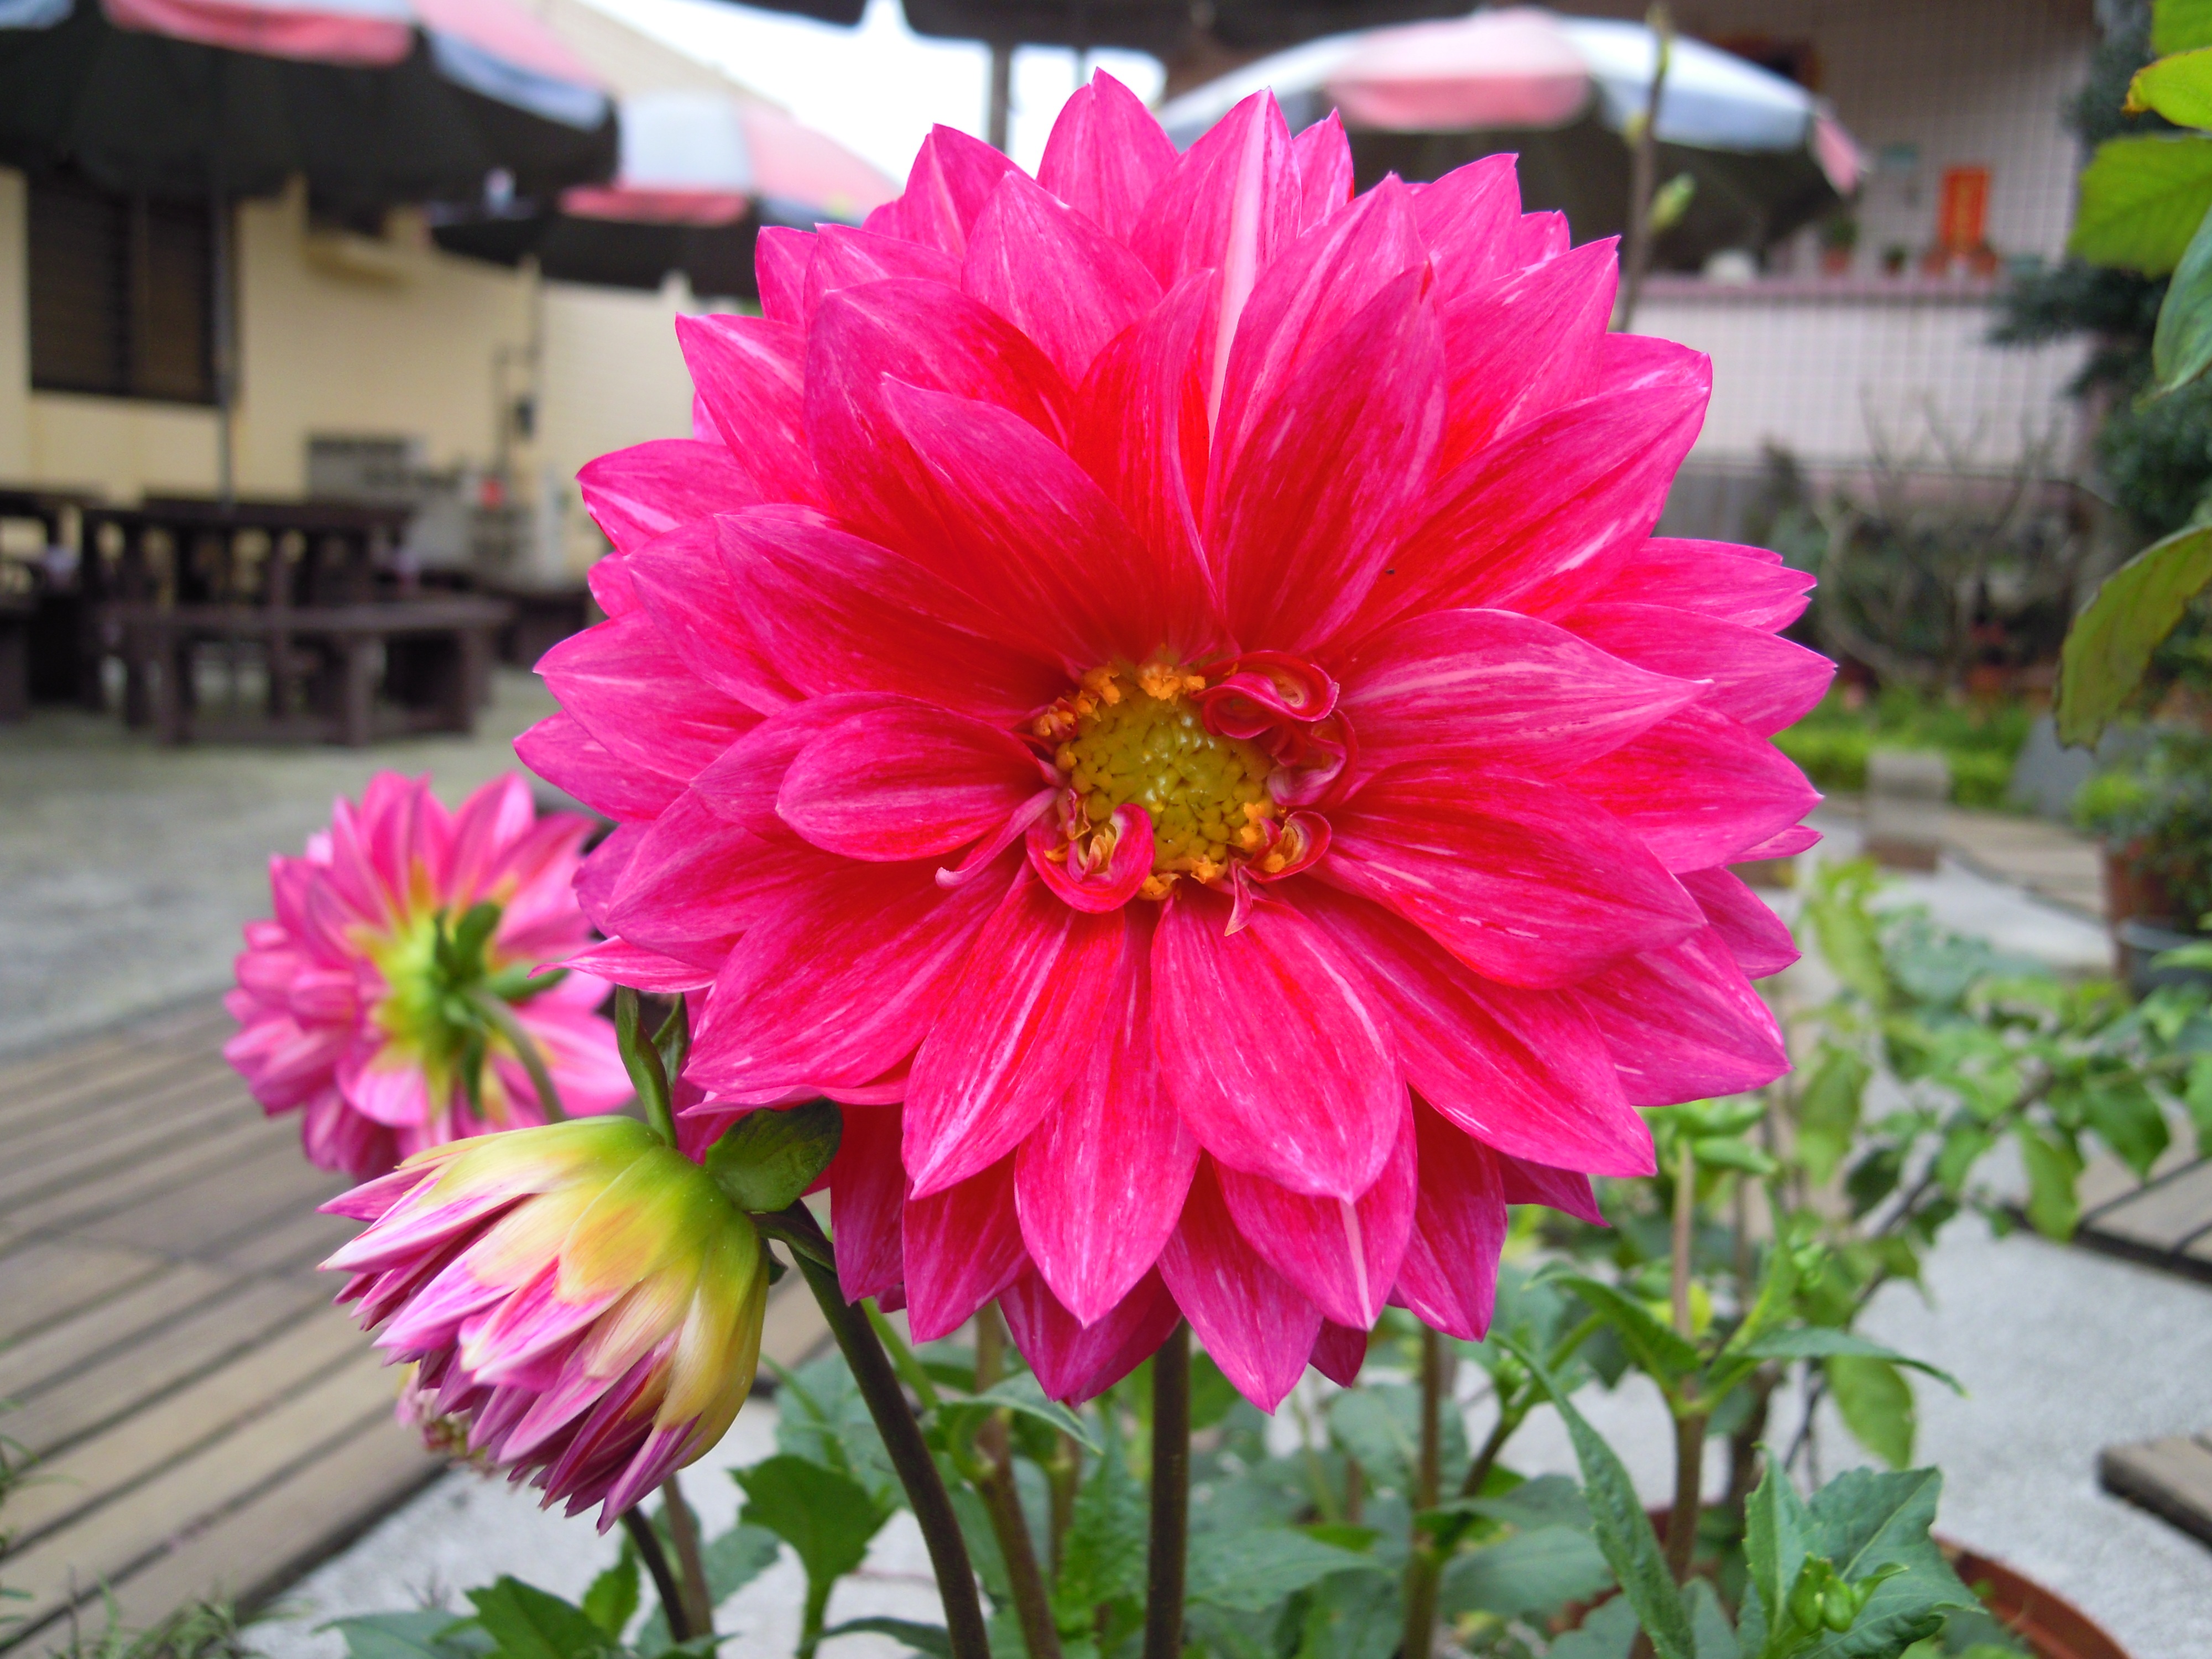
plant, flower, petal, red, pink, dahlia, floristry, flowering plant, daisy family, asterales, annual plant, land plant, hedgehog cactus